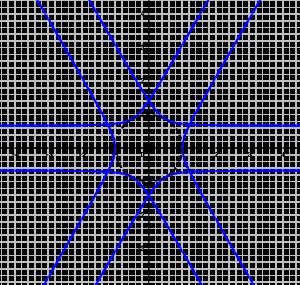
En géométrie plane, un épi est une courbe plane dont l'équation polaire est de la forme :